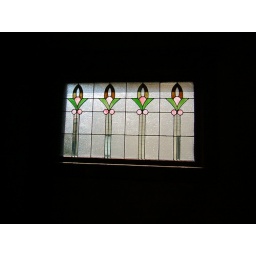
stained glass detail in front areas of the house